Carl Feer-Herzog

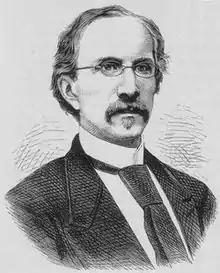
Feer-Herzog (year unknown)

Carl Feer-Herzog (23 October 1820 – 14 January 1880) was a Swiss politician and President of the Swiss National Council (1874).